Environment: real
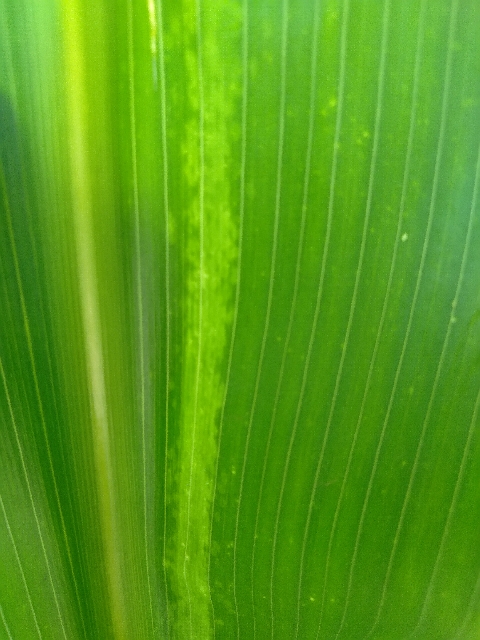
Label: lethal_necrosis